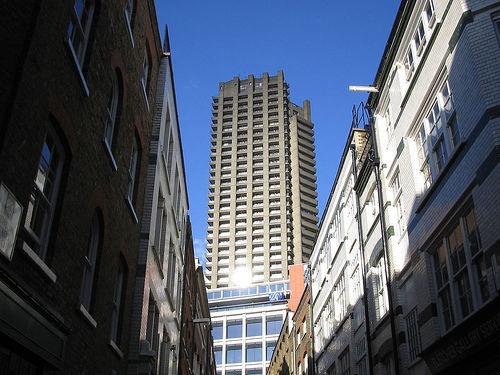
Weather: sun or clear